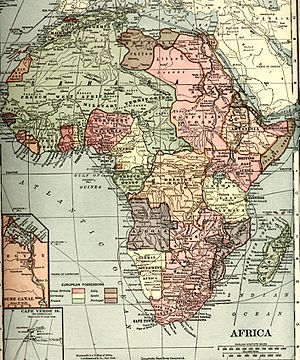
Afrika / Historie
Afrika, kort fra 1910'erne
Afrika er den næststørste verdensdel med et areal på 30,3 millioner km²; det er 20% af landmasserne på Jorden. Afrika er 8000 km fra nord til syd med ækvator omtrent på midten og med hav hele vejen rundt bortset fra ved Suez-kanalen i Egypten. Klimaet er tropisk omkring ækvator, og subtropisk længst mod nord og syd. Middeltemperaturen er derfor høj over hele kontinentet, men nedbørsmængde og mønster varierer meget fra regnskov til ørkenområder, fra kyst til indland, fra nord til syd. I 2016 blev Afrikas samlede befolkningstal anslået til 1,2 milliarder, dvs. 16 % af verdens befolkning. Verdensdelen har flere stater end noget andet kontinent, med sine 48 kontinentale stater og seks østater.